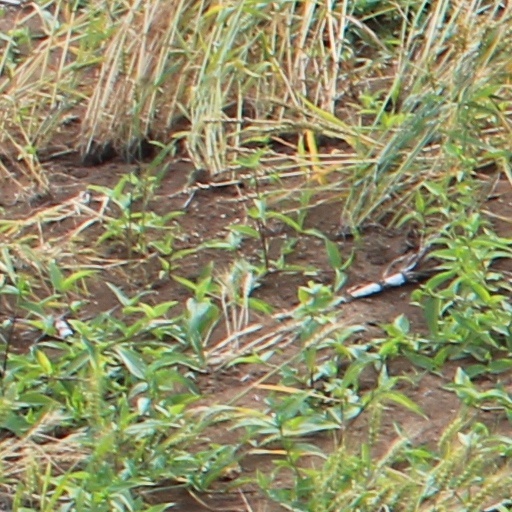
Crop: wheat